22nd Armoured Brigade (United Kingdom)

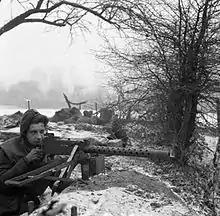
An infantryman of 1st Rifle Brigade manning a Browning machine gun, 31 December 1944.

Horrocks decided that as 7th Armd Division could not punch a hole through 'February', 131st Bde would have to make a night attack on 24/25 October supported by 22nd Armd Bde. The infantry got through the minefield but were pinned down just beyond it. 22nd Armoured Bde then attempted to pass along the two cleared lanes in bright moonlight but came under heavy A/T fire; 31 tanks were disabled and the attempt was called off. Montgomery then decided to concentrate on the more important attack by XXX Corps and turn XIII Corps over to the defensive. The attacks had achieved their purpose, however, pinning down 21st Panzer Division so that it did not move north to face XXX Corps until 26/27 October.